Virat Kohli

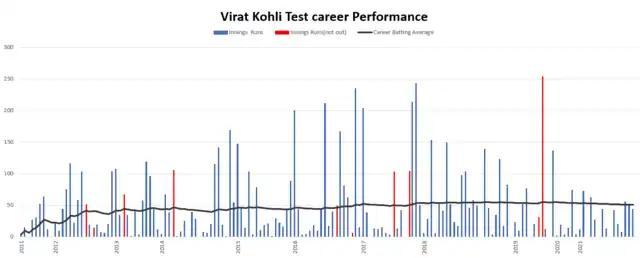
An innings-by-innings breakdown of Kohli's Test batting career, showing runs scored (blue and red (not out) bars) and the black line is his career batting average.

Kohli has gained international acclaim for his athletic achievements and widespread popularity, earning a prominent place among the world's most renowned athletes, as per "ESPN". In 2014, American Appraisal conducted an evaluation of Kohli's brand value and determined it to be $56.4 million, placing him fourth on the list of India's most valued celebrity brands. The following two years saw Kohli's brand value soar higher. As per a report published in October 2016 by Duff & Phelps, Kohli's brand worth had increased to $92 million, second only to that of Bollywood actor Shah Rukh Khan. In 2017, Kohli was recognized by "Forbes" as the seventh "Most Valuable Brand among Athletes", surpassing renowned sports figures such as Lionel Messi, Rory McIlroy, and Stephen Curry, with a brand estimation of $14.5 million. By September of the same year, Kohli had amassed endorsement agreements with 17 distinct brands, and he announced that he would only endorse products that he personally uses and believes in. The following year, he was featured on "Time" magazine's annual list of the 100 most influential people in the world. In 2019, Kohli was the only cricketer included in Forbes' list of "World's 100 Highest-Paid Athletes". He was ranked 100th on the list, with earnings estimated at $25 million, with $21 million being procured through endorsements, and the remainder from salary and tournament winnings. Furthermore, in March 2019, Kohli was named the brand ambassador of the mobile esports platform, Mobile Premier League. Kohli's earning potential continued to climb, and in 2020, he attained the 66th spot in "Forbes" compilation of the top 100 highest-paid athletes in the world for the year 2020, with estimated earnings exceeding $26 million. In April 2021, "Vivo" appointed Kohli as their brand ambassador ahead of the Indian Premier League.